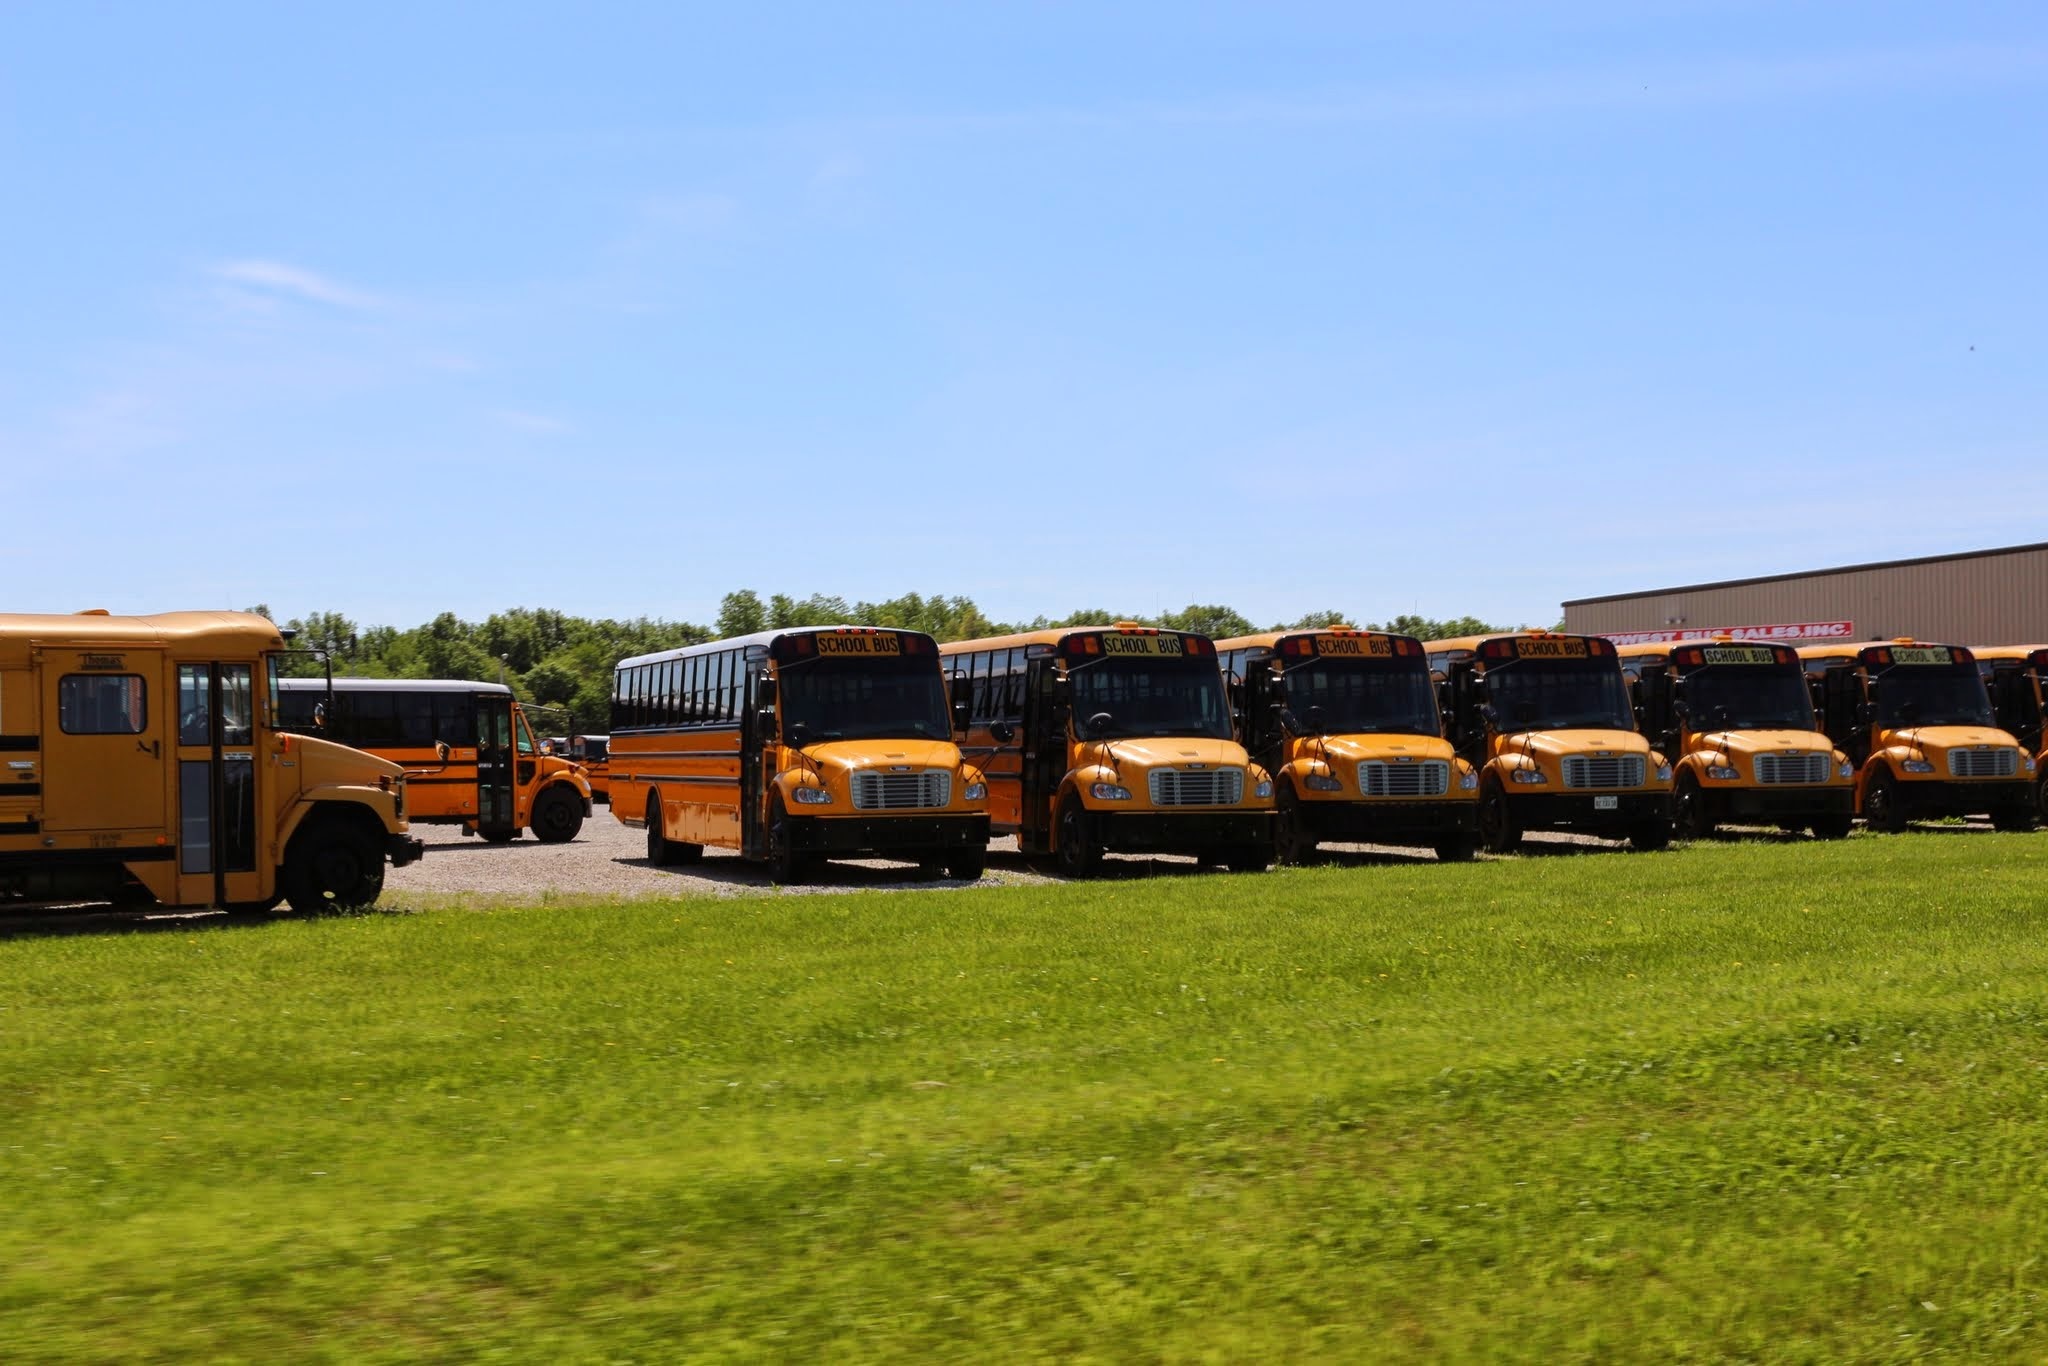
field, city, transport, vehicle, pasture, usa, america, yellow, bus, school, buses, school bus, school buses, residential area